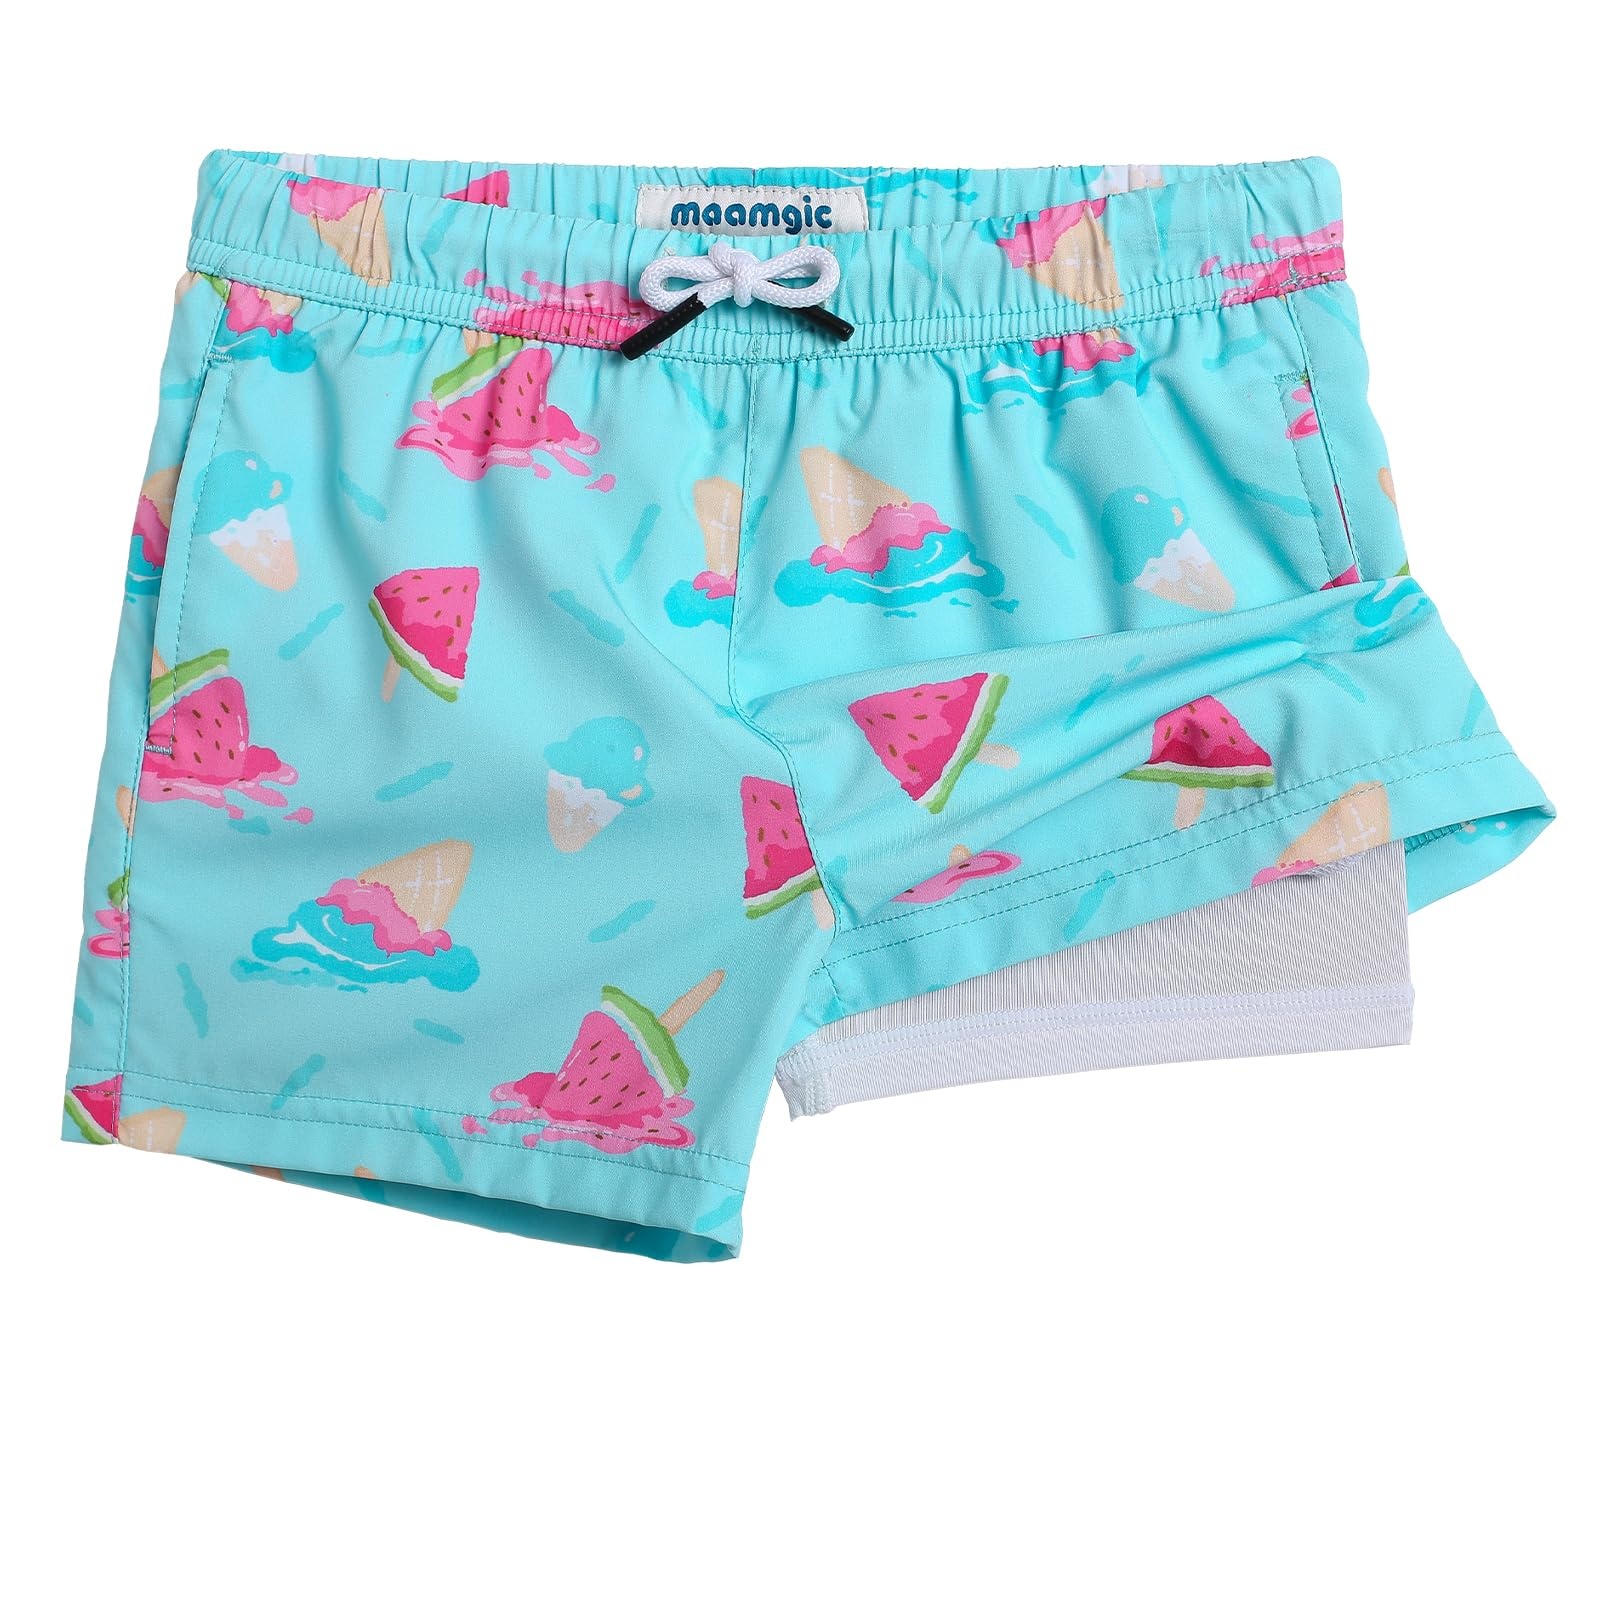
maamgic Boys Swim Trunks with Compression Liner Toddler Boy Swimsuit Quick Dry 4-Way Stretch Swimming Trunks Melted Watermelon Blue 5-6 Years
Brand: maamgic
Category: Apparel & Accessories > Clothing > Baby & Toddler Clothing > Baby & Toddler Swimwear > Swim Trunks